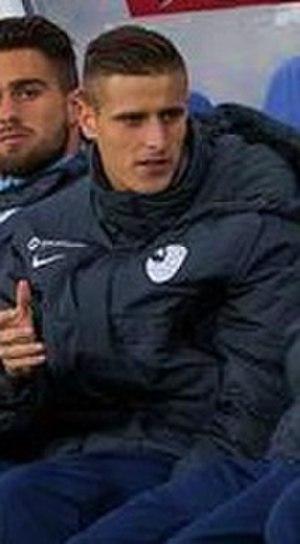
Andraž Struna, né le 23 avril 1989 à Piran en Yougoslavie, est un footballeur international slovène qui joue au poste de défenseur. Il est le frère aîné d'Aljaž Struna.